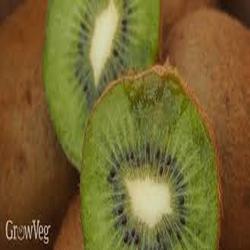
Label: Kiwi